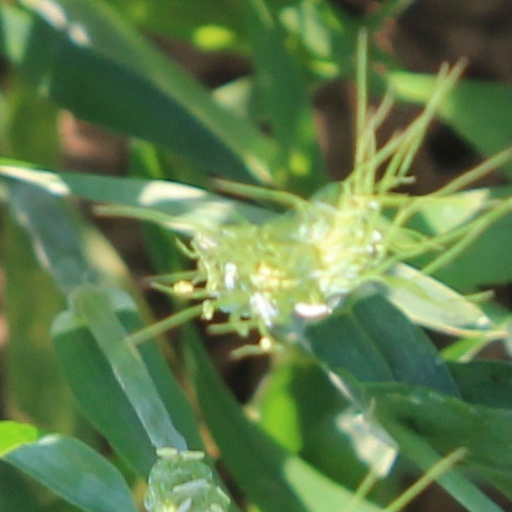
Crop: wheat